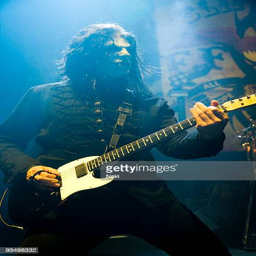
artist of heavy metal artist performs on stage he plays a guitar